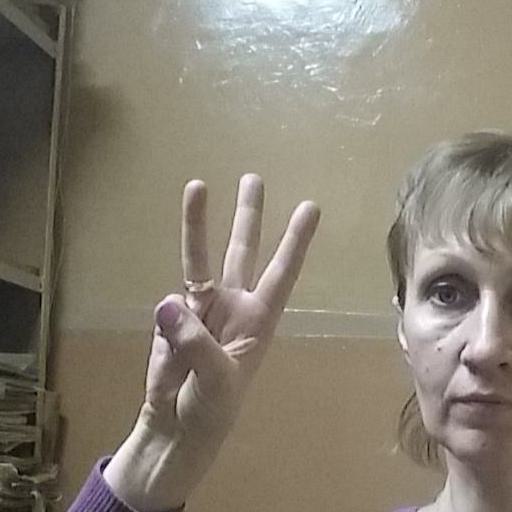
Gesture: three